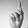
ASL letter: K